French West Africa

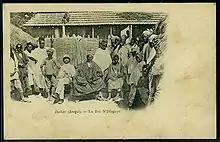
King N'Diagaye, a local chief near Dakar Senegal, receiving a French Administrator

The other official office particular to the local administration of French West Africa was the "Chief". These were Africans appointed by French officials for their loyalty to France, regardless of their rights to local power. These chiefs were assigned created territories based on the scale of a French Canton, as well as on the small scale tribal structures the French found in the coastal areas of the Rivières du Sud colony in the 1880s, modern Guinea. The Canton, then, was much smaller than, and qualitatively different from, the pre-colonial states of the Sahel (such as the Toucouleur Empire) which the French would later conquer.